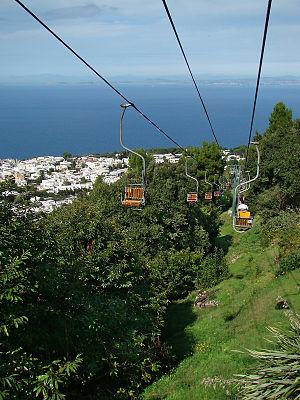
Capri, Campanie, Italie. Vue depuis le télésiège entre le mont Solaro et la ville d'Anacapri. À l'horizon, la baie de Naples.
Le mont Solaro, parfois appelé mont Solara ou mont Solare, monte Solaro, monte Solara ou monte Solare en italien, est un sommet montagneux italien constituant le point culminant de l'île de Capri. S'élevant jusqu'à une altitude de 589 mètres sur la commune qui en occupe la moitié occidentale, Anacapri, il est accessible grâce à un télésiège touristique qui le dessert depuis le centre-ville.